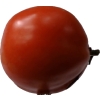
Label: tomato